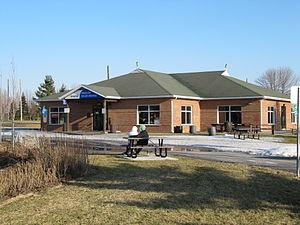
Pavillon Roger-Bédard à Granby (Québec) près du lac Boivin
Roger Bédard est un joueur et un entraîneur professionnel canadien de hockey sur glace.